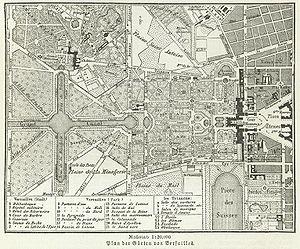
Michel-Richard de Lalande est un musicien français qui a composé, pour le roi Louis XIV, essentiellement de la musique religieuse mais aussi des divertissements, des pastorales et des ballets.